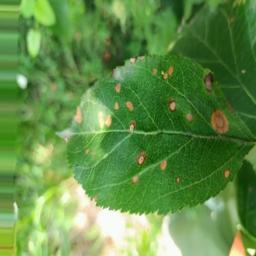
Label: Alternaria